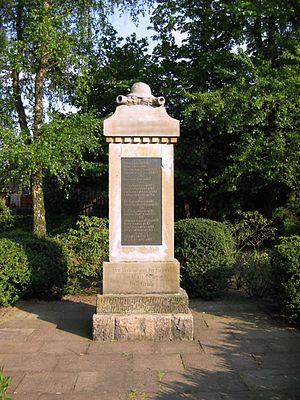
Mémorial pour les soldats mort à Versmold-Hesselteich